Talwood, Queensland

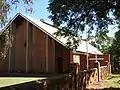
Saint Paul's Anglican Church, 2021

Talwood State School is a government primary (Prep-6) school for boys and girls at 17 Recreation Street. In 2018, the school had an enrolment of 28 students with four teachers (three full-time equivalent) and five non-teaching staff (two full-time equivalent).